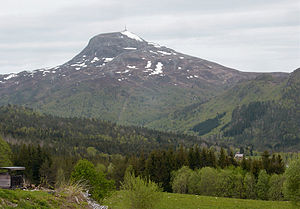
Reinsfjellet
Reinsfjellet, fra Heggem, Osmarka.
Reinsfjellet er et 994 meter højt bjerg i Gjemnes kommune, i Møre og Romsdal.